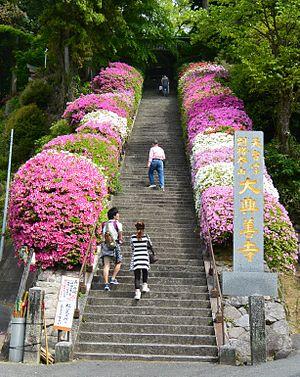
Le Daikōzen-ji est un temple bouddhiste Tendai situé dans le bourg de Kiyama, préfecture de Saga au Japon. Son préfixe honorifique sangō est komatsuzan.